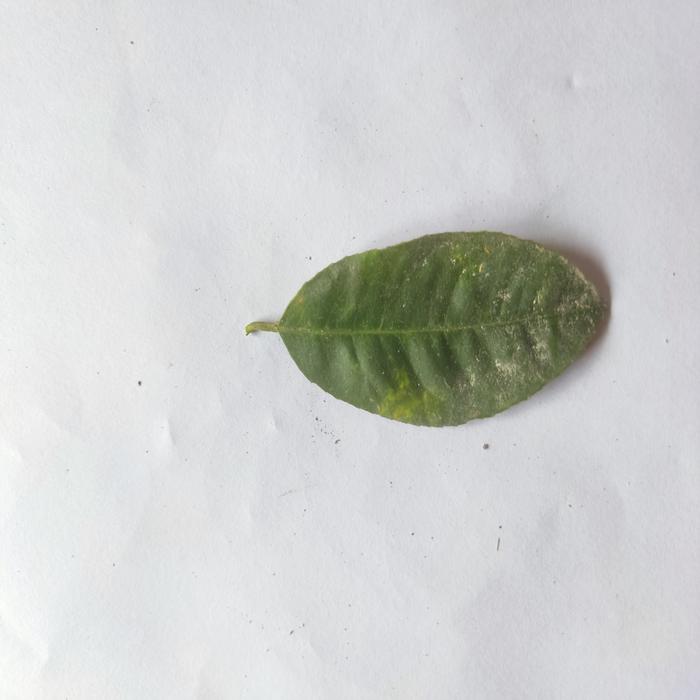
Crop: Lemon
Leaf condition: Sooty_Mold